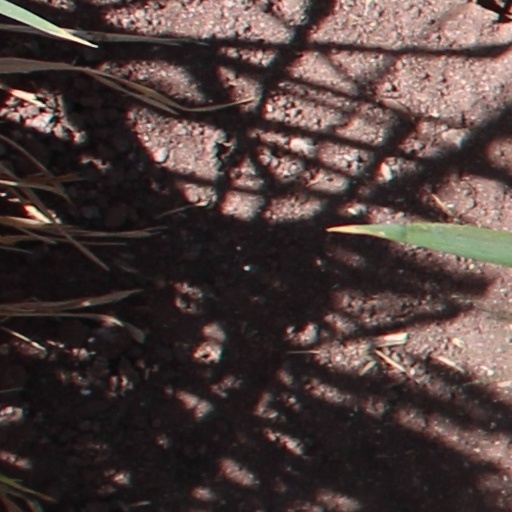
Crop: wheat